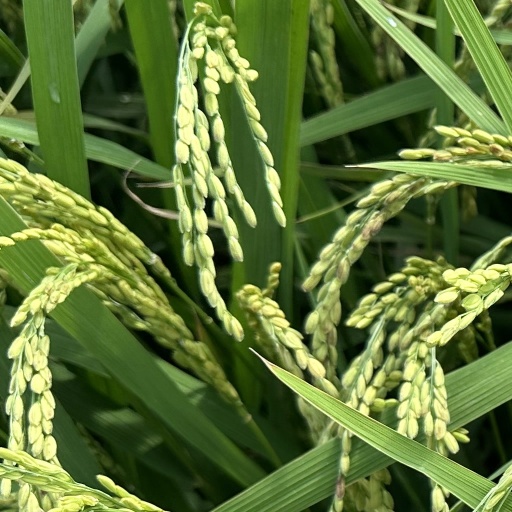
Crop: rice